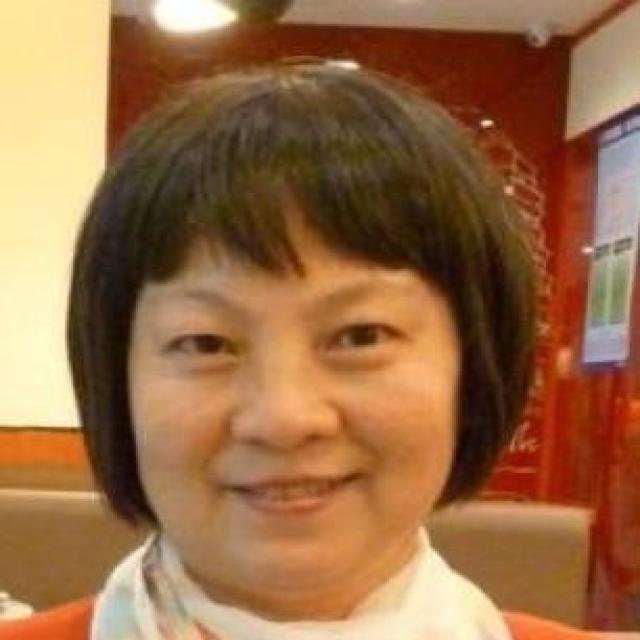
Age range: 45-64